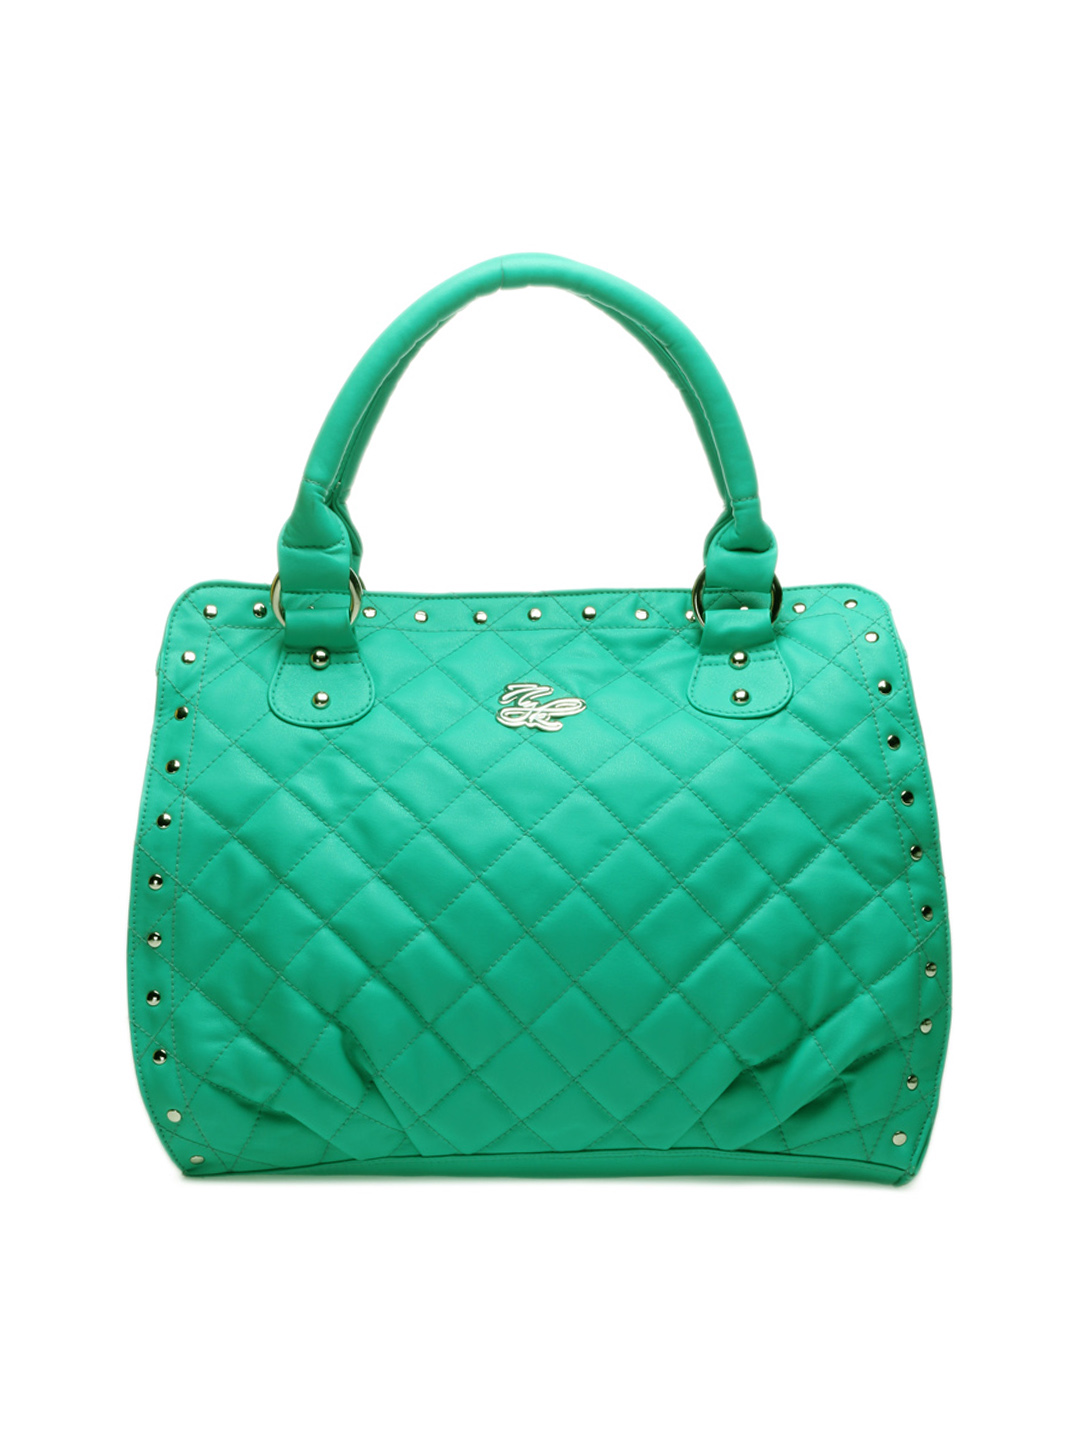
Nyk Women Green Horado Handbag
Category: Accessories / Bags / Handbags
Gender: Women
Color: Green
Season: Summer 2016
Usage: Casual